List of birds of Oregon

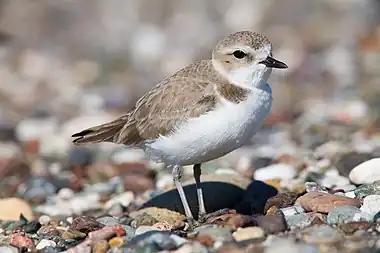
Snowy plover

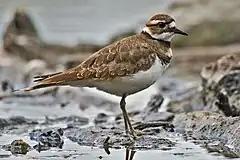
Killdeer

The family Charadriidae includes the plovers, dotterels, and lapwings. They are small to medium-sized birds with compact bodies, short thick necks, and long, usually pointed, wings. They are found in open country worldwide, mostly in habitats near water.